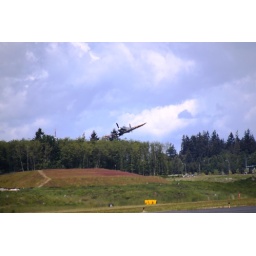
Flying Heritage Collection Fly Day May 22 2010 - Paul Allen's vintage airplane museum, many in flying order